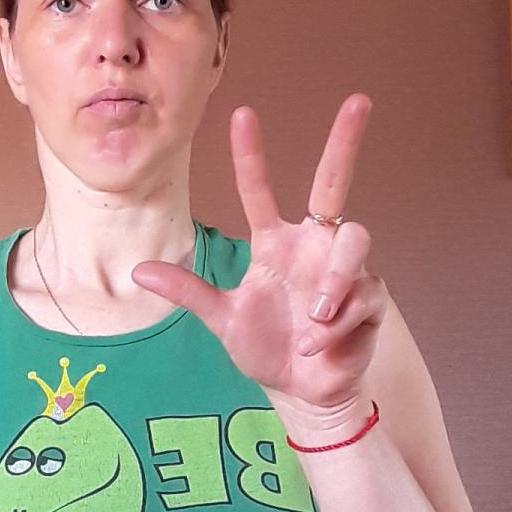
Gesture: three2